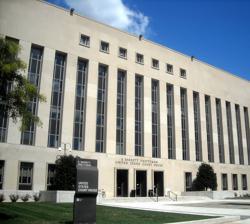
Building: E. Barrett Prettyman United States Courthouse
Country: United States of America
Year built: 1950
"US Courthouse-District of Columbia" redirects here. For the historic building also known as the District of Columbia Courthouse, see District of Columbia City Hall . United States historic place U.S. District Courthouse - District of Columbia U.S. National Register of Historic Places E. Barrett Prettyman United States Courthouse in Washington, D.C. Location 333 Constitution Avenue N.W. , Washington, D.C. , U.S. Coordinates 38°53′35″N 77°00′59″W / 38.89306°N 77.01639°W / 38.89306; -77.01639 Built 1949 Architect Louis Justement Architectural style Stripped Classical NRHP reference No. 07000640 Added to NRHP July 5, 2007 The E. Barrett Prettyman Federal Courthouse is a federal courthouse in Washington, D.C. that is home to the U.S. District Court for the District of Columbia and the U.S. Court of Appeals for the District of Columbia Circuit . Since 2009, it has also been the meeting location for the United States Foreign Intelligence Surveillance Court . The Prettyman Courthouse is located on Constitution Avenue in the Judiciary Square neighborhood of Washington, across from the East Building of the National Gallery of Art . It opened in 1952 and was expanded with an annex in 2005. Significance The Prettyman Courthouse is one of the last buildings constructed in the Judiciary Square and Municipal Center complex, an important civic enclave since the 1820s. It constitutes an almost entirely unaltered example of early 1950s Stripped Classicism , a non-representational abstraction of the classical style that permeated institutional (especially government) architecture after the Second World War.  President Harry S. Truman laid the cornerstone on June 27, 1950, and the building opened in November 1952. It was listed by the National Register of Historic Places and is a contributing property to the Pennsylvania Avenue National Historic Site . It was renamed in 1997 in honor of E. Barrett Prettyman , the former Chief Judge of the U.S. Court of Appeals for the District of Columbia Circuit. Architectural description The courthouse was built on Reservation 10, a site bounded by Constitution Avenue, Third Street, C Street and John Marshall Place. The building faces south across Constitution Avenue towards the Mall, and was erected on the northwest quadrant of its site. This placement accommodated driveways along the south and west facades, and along with the subsequent plazas and landscaping, provided a buffer between the colonnades of the E. Barrett Prettyman Federal Courthouse and the verdant Mall, onto which it opened before I.M Pei's 1970 addition to the National Gallery. With construction starting in 1949, the E. Barrett Prettyman Federal Courthouse was the last addition to a neighborhood of important civic and municipal structures. Known as the Municipal Center, this neighborhood's history of civic activity dates to the 1820 completion of George Hadfield's Old City Hall. In 1932, a formal plan for a Municipal Center, bounded by Constitution Avenue and G Street between 3rd and 6th streets, was designed. By 1934, municipal, police, and juvenile courts had been built on the site; however, the current site of the E. Barrett Prettyman Federal Courthouse was left vacant due to budgetary concerns. The site was used as a parking lot until 1949 when construction on the E. Barrett Prettyman Federal Courthouse commenced on the southeastern corner of the Municipal Center site. The George Gordon Meade Memorial located at the south front While composing the building's exterior, Louis Justement , the architect, employed the grand scale and urban presence of pre-war federal architecture, but relied on "simplicity and architectural expression based on adaptation to functions". The building's H-plan was generally composed of an eight-floor rectangular block that intersected two perpendicular six-story wings on the east and west elevations. These secondary pavilions projected forty feet beyond the main building envelope to the north and south, and provided 20-foot setbacks at the sixth floor. A repetitive vertical fenestration pattern classically organized according to base, body, and attic, with recessed aluminum windows surmounted by Virginia serpentine spandrels, unified the main block with its flanking elements. Juxtaposition between the building's dark attenuated verticals with the light, planar mass of its limestone walls also alluded to the traditional colonnades seen in the Municipal Center buildings of Harris and Wyeth, Cret's Folger Shakespeare library of 1928-32 and even to Justement's own architecture of the 1920s and 30s. (Note that Justement used no pediments, entablatures, or porticoes, as seen in the Municipal Center, Judiciary Square and Federal Triangle Buildings.) These traditional references were further enhanced by the incised flute-like lines of the window returns, and the building's tripartite organization. The base (first floor) used floor-to-ceiling openings for both windows and doors. A projecting granite frame defined these voids and separated the lower portion from the piers above. The rigorous colonnade then marched across floors 2-4 on the side pavilions and floors 2-5 of the central block. Smaller square windows on the fifth floor of the side wings and the sixth floor of the central block defined the attic floor of the classically organized facade. Although the E. Barrett Prettyman Federal Courthouse exterior showed strong classical influences in its fundamental geometric articulation, its facades also reveal interest in the modern aesthetic. The facade composition relied on the juxtaposition of dark attenuated verticals with light, planar sheets of limestone. This architectural reliance on the subtle (light, shadow, and richness of material) indirectly responded to the increasing popularity of Modernism. One contemporary writer labeled the building "a rather conservative version of modern architecture. . . in order not the conflict with the traditional architecture of the other buildings on the Federal Triangle." Chief Justice Harold M. Stephens' comment recounted a fundamental element of modernism: "We wanted the building to be functional, not monumental." As a dual classical/modern expression, the building remains a period work, and evidences the federal government's search for new architectural identities in the wake of the Great Depression and the Second World War. Formally, the building's massing and articulation responded to an established government style, the stripped classical. This style was promoted chiefly through the work of Paul Philippe Cret , who sat on numerous local, national, and international architectural juries, held a 34-year tenure at the University of Pennsylvania and served as a member of the tenets of European modernism, but married them with a traditional and classical design vocabulary. Through its symmetrical mass, attenuated verticals and vaguely cubist sculptural element, the E. Barrett Prettyman Federal Courthouse recalls the work of Cret, Wyeth, and U.S. Supervising Architect of the Treasury, Louis A. Simon . Justement arranged the building's interior spaces in such a way that the building would "not only provide adequate quarters for the efficient operation of the Circuit and District Courts and their allied activities for a number of years to come, but would also provide for the convenience and comfort of the judges, attorneys, jurors, witnesses and others who will be required to use the building." These diverse functions mandated innovative programmatic solutions. To give adequate security and segregate public from private spaces, Justement adopted a unique network of primary and secondary circulation, with five distinct transportation cores and a series of main hallways flanked by ancillary circulation spaces. Justement placed the two courts on separate floors to isolate and separate their functions from one another. The District Court occupied most of the floors: two, four and six. The Court of Appeals, which did not require jury deliberation space to as many courtrooms, occupied floors three and five. The first six floors of the E. Barrett Prettyman Federal Courthouse were similar in plan. Four elevators opened into a small lobby that accessed the main, double-loaded east-west corridor. The main hallway traveled nearly the entire width of the building and intersected secondary corridors at each end. The secondary corridors, which traveled north-south, provided access to the office spaces. On floors two, four, five, and six, the secondary corridors also connected to guarded entrances, which controlled access to private judges' corridors. The length of the secondary corridors varied by floor. Courtrooms, however, appeared in set locations. Floors two and four each held seven courtrooms. The courtrooms on the second floor feature recycled mahogany wood, including pieces from the last Supreme Court renovation that began in 2003. The wood makes up the general public seating pews as well as the wall panels. The north side of the main corridors on each floor accessed six courtrooms, while the seventh was accessed from the south side of the corridors. The sixth floor followed an identical arrangement, but held only six courtrooms. The ceremonial courtroom occupied the space of two typical courtrooms. Aside from the separation of the District and Appeals Courts, a hierarchical and segregated plan was essential to ensure the security and privacy of all trial participants. Justement's design had to prevent chance encounters between jurors, lawyers, judges and the public. To do so, he enclosed all courtrooms within a perimeter of office spaces and corridors, limiting external stimuli, such as light and noise. Moreover, three distinct circulation networks guaranteed that prisoners, judges, lawyers and jurors would interact only in the controlled environment of the courtroom. This arrangement forced Justement to literally wrap, both vertically and horizontally, his circulation matrices around each courtroom. Not only did Justement's plan create separate zones of circulation, but it also incorporated separate spaces devoted to the various trial participants, placing all court activities under one roof. The courthouse had designated facilities for courtrooms, judges, jurors, witnesses, prisoners, and lawyers. For instance, judges and their clerks were ensconced in chambers located conveniently near each judge's courtroom, while lawyers congregated in a conference room adjacent to the courtroom floor. Jurors waited in a large, private lounge and were often sequestered in dormitory rooms on the Courthouse's 7th and 8th floors. Even the media had a press room, with booths for transcribing notes. Furthermore, public telephones were placed on every floor. Statue of Sir William Blackstone located at the south front The building had three main first-floor pedestrian entrances, located on the south, east, and west elevations. A secondary employee entrance and a prisoner entrance were located on the north elevation. All four entrances directly accessed the first floor's main east-west corridor. The following list describes the spaces originally contained on each floor. Basement: The basement housed a kitchen, cafeteria, prisoner holding cells, custodial offices, locker rooms, parking garage, pistol range, and mechanical spaces. First Floor: The west half of this floor was reserved for the U.S. Marshal's offices, the Probation Officer, the U.S. Commissioner and the Superintendent of the building. The east half of the floor was reserved for the Clerk of the District Court, the Health Unit and the Register of Wills. (No courtrooms originally existed on this floor). Second Floor: The second floor contained seven District Courtrooms, including adjacent judges' chambers, as well as the Domestic Relations Commissioner, the Veterans' Commissioner, the Commission on Mental Health and the Referee of Bankruptcy, all of which were District Court functions. Third Floor: The offices of the U.S. Attorney occupied the west, south, and east sides of the third floor. The Library of the District of Columbia Bar Association and the offices of the Assignment Commissioner of the District Court, were located on the north edge of this floor. Two Grand Jury Rooms appeared on the southern edge of the main east-west corridor. (No courtrooms appeared on this floor). Fourth Floor: This floor held seven courtrooms, and associated judges' chambers, prisoners' holding cells and jury rooms. It also contained separate lounges for jurors, witnesses and lawyers. A Press Room, 13 three-room court reporter suites and offices for the Court Auditor and Jury Commissioner were also located on this floor. Fifth Floor: This entire floor was devoted to the Court of Appeals. It contained a single courtroom, nine judges' chambers, and two smaller retired judges' chambers, two conference rooms, offices for the Clerk of the Court of Appeals and the Marshal of the Court of Appeals. The fifth floor held a second law library, which was shared by both the District and Appeals Courts. Sixth Floor: The sixth floor had six courtrooms, one of which was a double wide ceremonial courtroom. This floor additionally had associated judges' chambers, jury rooms, the judges' dining room and the District Court Committee on Admissions and Grievances. Seventh and Eighth Floors: These floors contained jury sequestration rooms and spaces for mechanical equipment. References